John Hayes (Tasmanian politician)

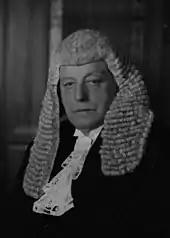
Hayes as President of the Senate

After losing the premiership, Hayes nominated to fill the casual vacancy caused by the death of Senator Thomas Bakhap. He was elected only narrowly, beginning his term on 12 September 1923. He won election in his own right at the 1925 federal election, and then was elected to full six-year terms in 1928, 1934, and 1940. He joined the United Australia Party (UAP) with the rest of the Nationalists upon its formation in 1931.